Höganäs BK

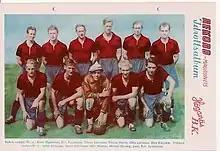
Höganäs BK in 1944 during their heyday.

Höganäs Bollklubb were founded in 1913 and for many years before and after the Second World War played in Division 2, which at that time was the second tier of Swedish football. In the more recent decades Höganäs BK has participated mainly in the middle and lower divisions of the Swedish football league system.